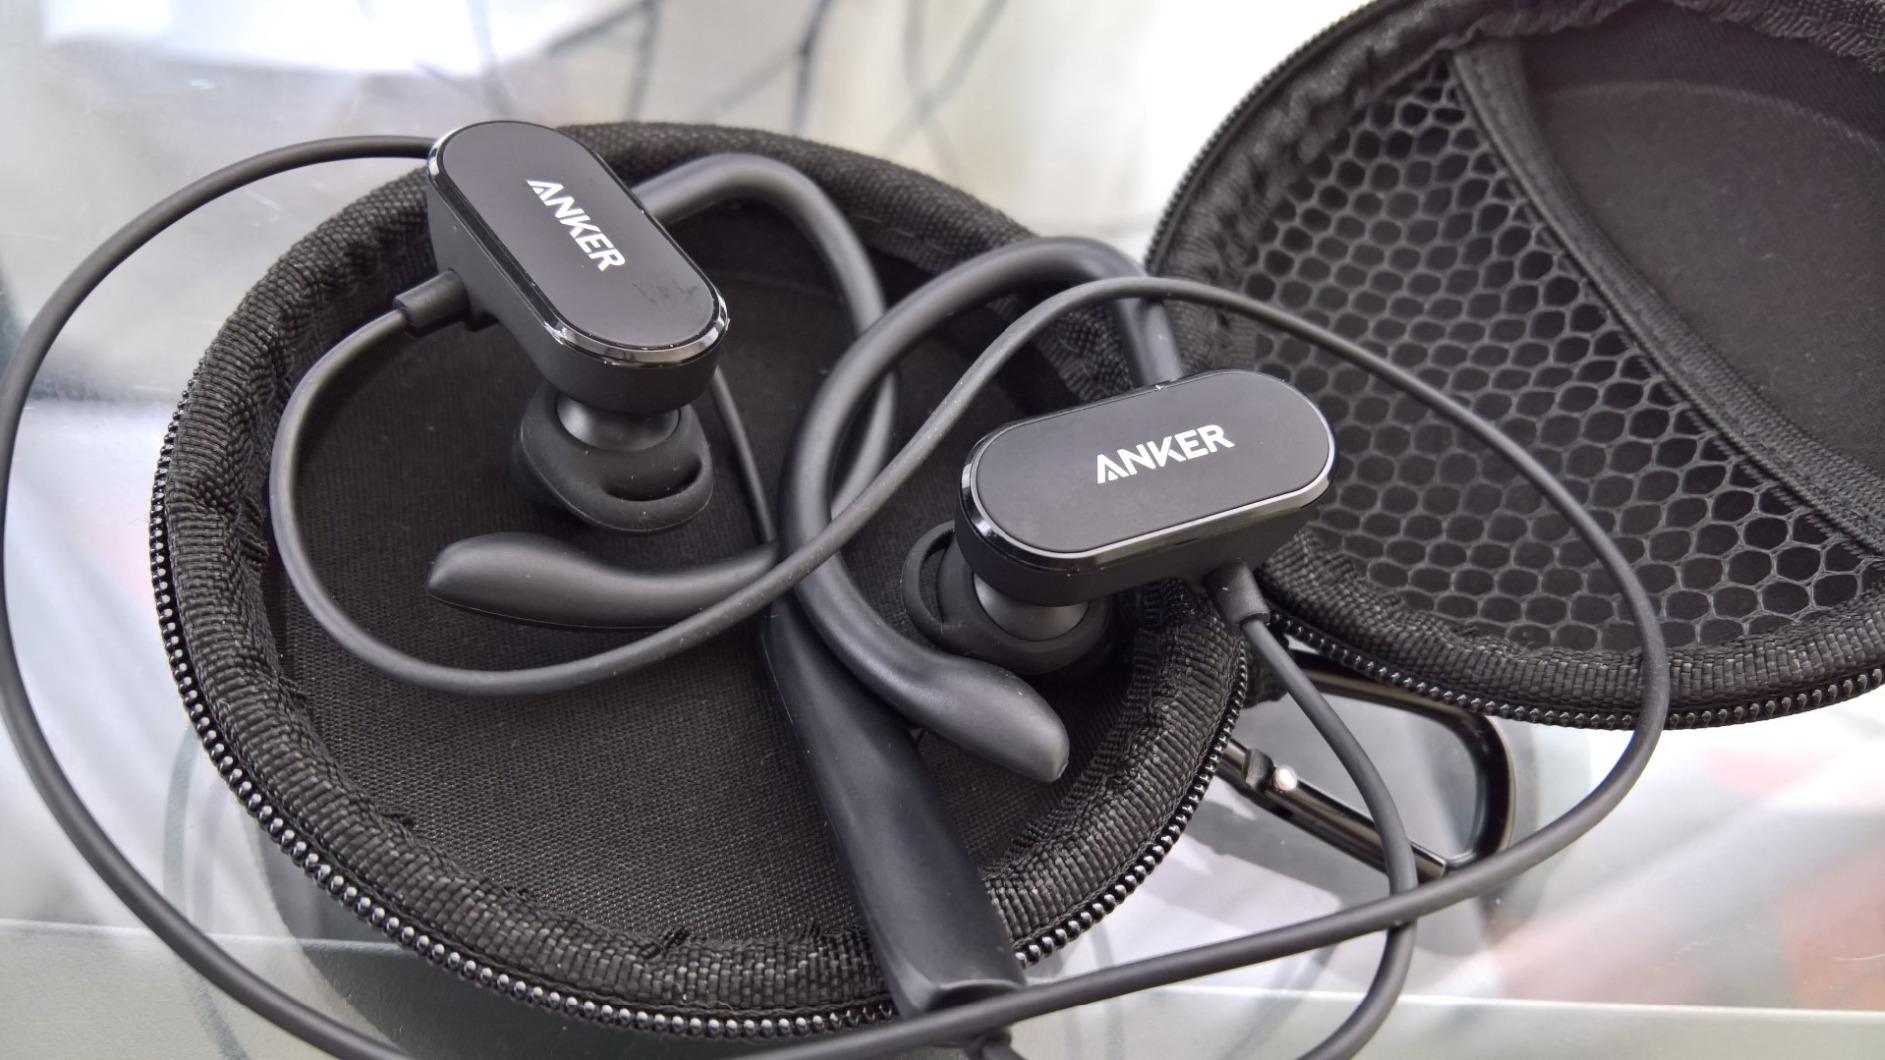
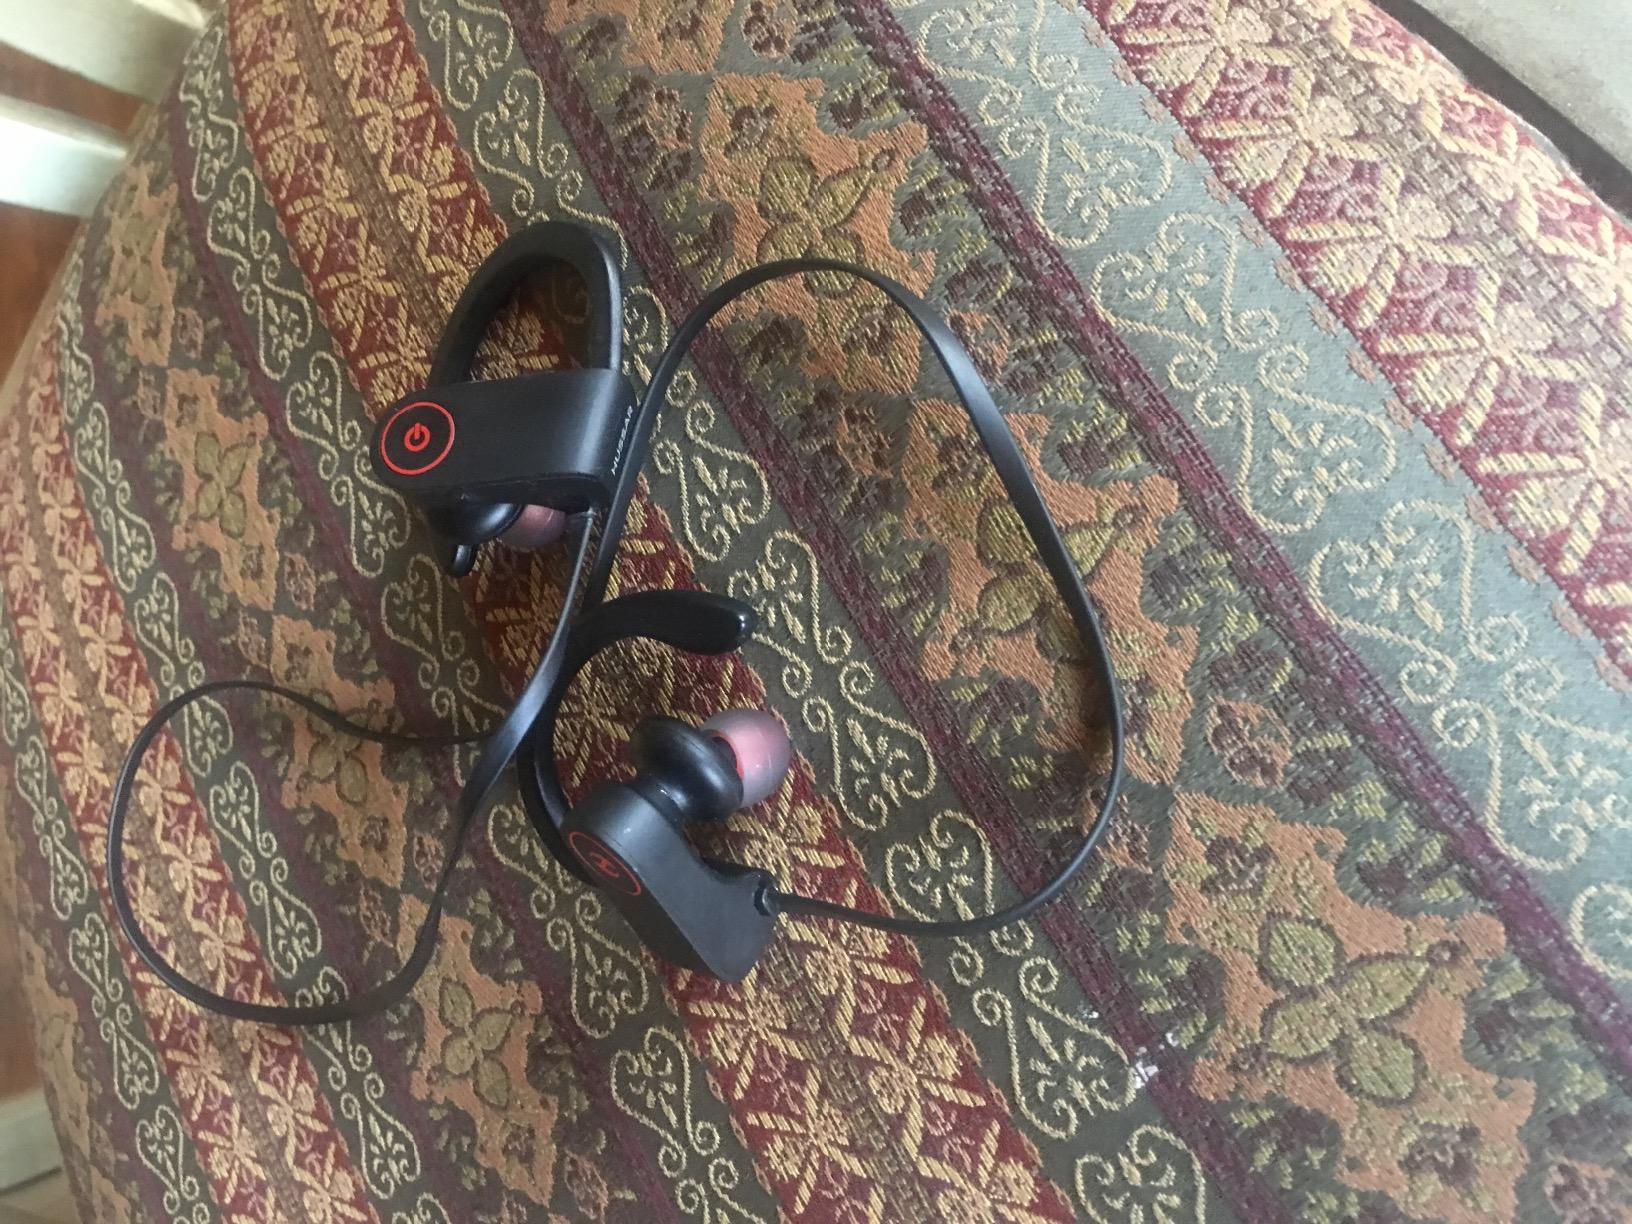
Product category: headphones
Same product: no